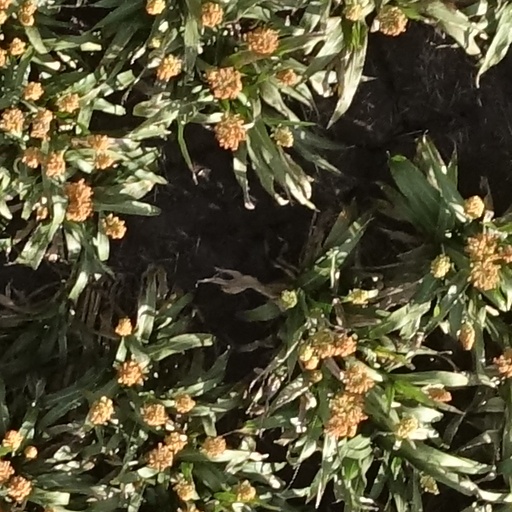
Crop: sorghum